Janis Babson

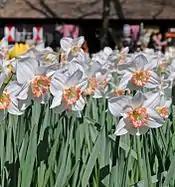
Assortment of Janis Babson Daffodils named in her honour

In 1962, the first of two books on Janis's life was published: "Janis of City View" (Holy Cross Press) by Rena Ray. The following year Lawrence Elliott, a correspondent for "Reader's Digest", published "A Little Girl's Gift" (Holt, Rinehart & Winston). Six months earlier, a condensed version had appeared in the June 1963 issue of "Reader's Digest" entitled "The Triumph of Janis Babson".